Higher education in the United States

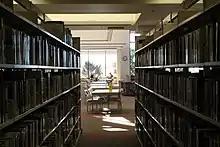
Truckee Meadows Community College in Reno, Nevada

Community colleges are often two-year colleges. They have open admissions, usually with lower tuition fees than other state or private schools. Graduates earn associate degrees, such as an Associate of Arts (AA). More recently, apprenticeship degrees are being offered at some community colleges.